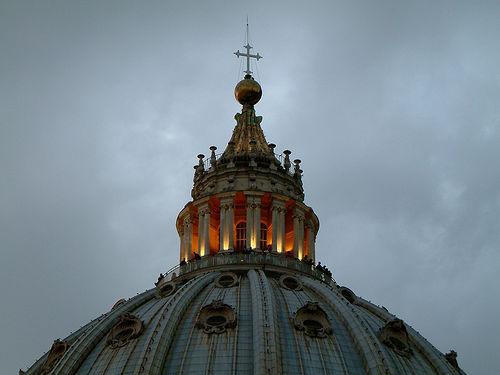
Weather: cloudy or overcast